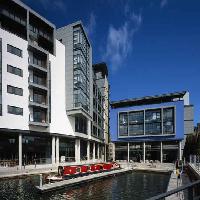
Weather: sun or clear